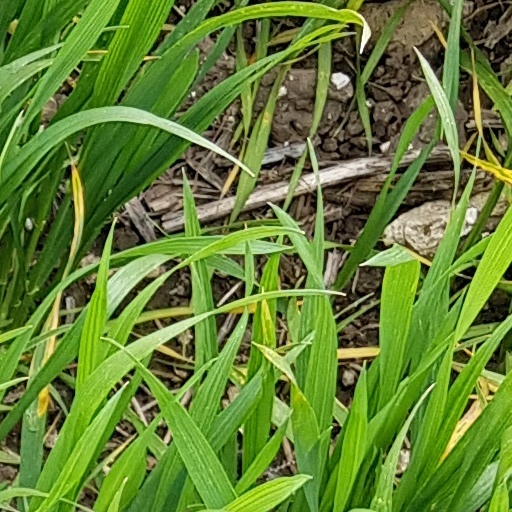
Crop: wheat